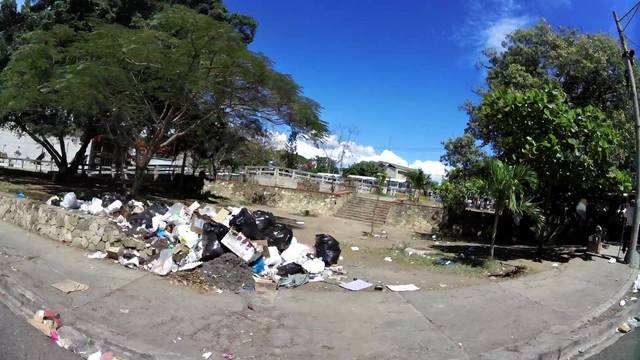
Region: Dominican Republic
Coordinates: 19.455, -70.706